Raimondo Borsellino

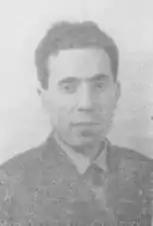
Raimondo Borsellino

Raimondo Borsellino (27 April 1905 – 26 December 1998) was an Italian politician. He was born in Cattolica Eraclea, and represented the Christian Democracy in the Constituent Assembly of Italy from 1946 to 1948 and in the Chamber of Deputies from 1948 to 1958.